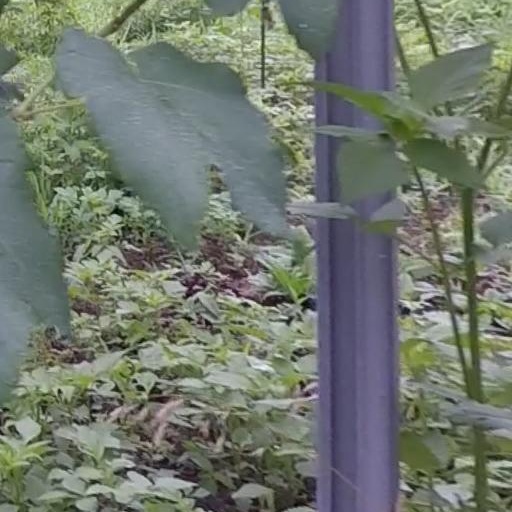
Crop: grape